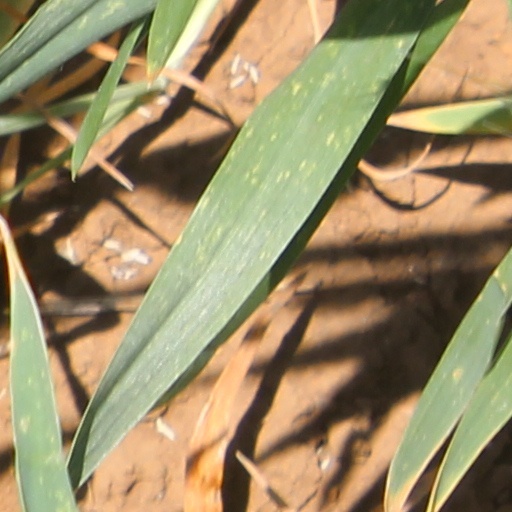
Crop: wheat